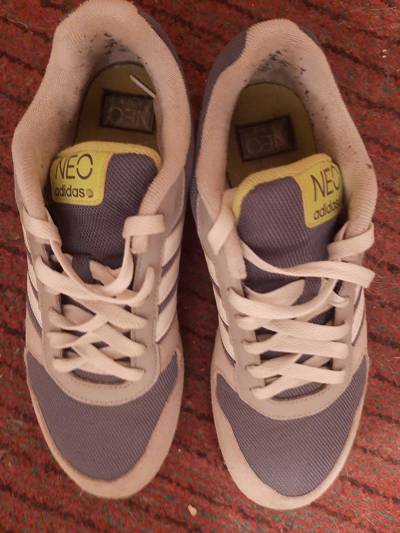
Waste category: clothes